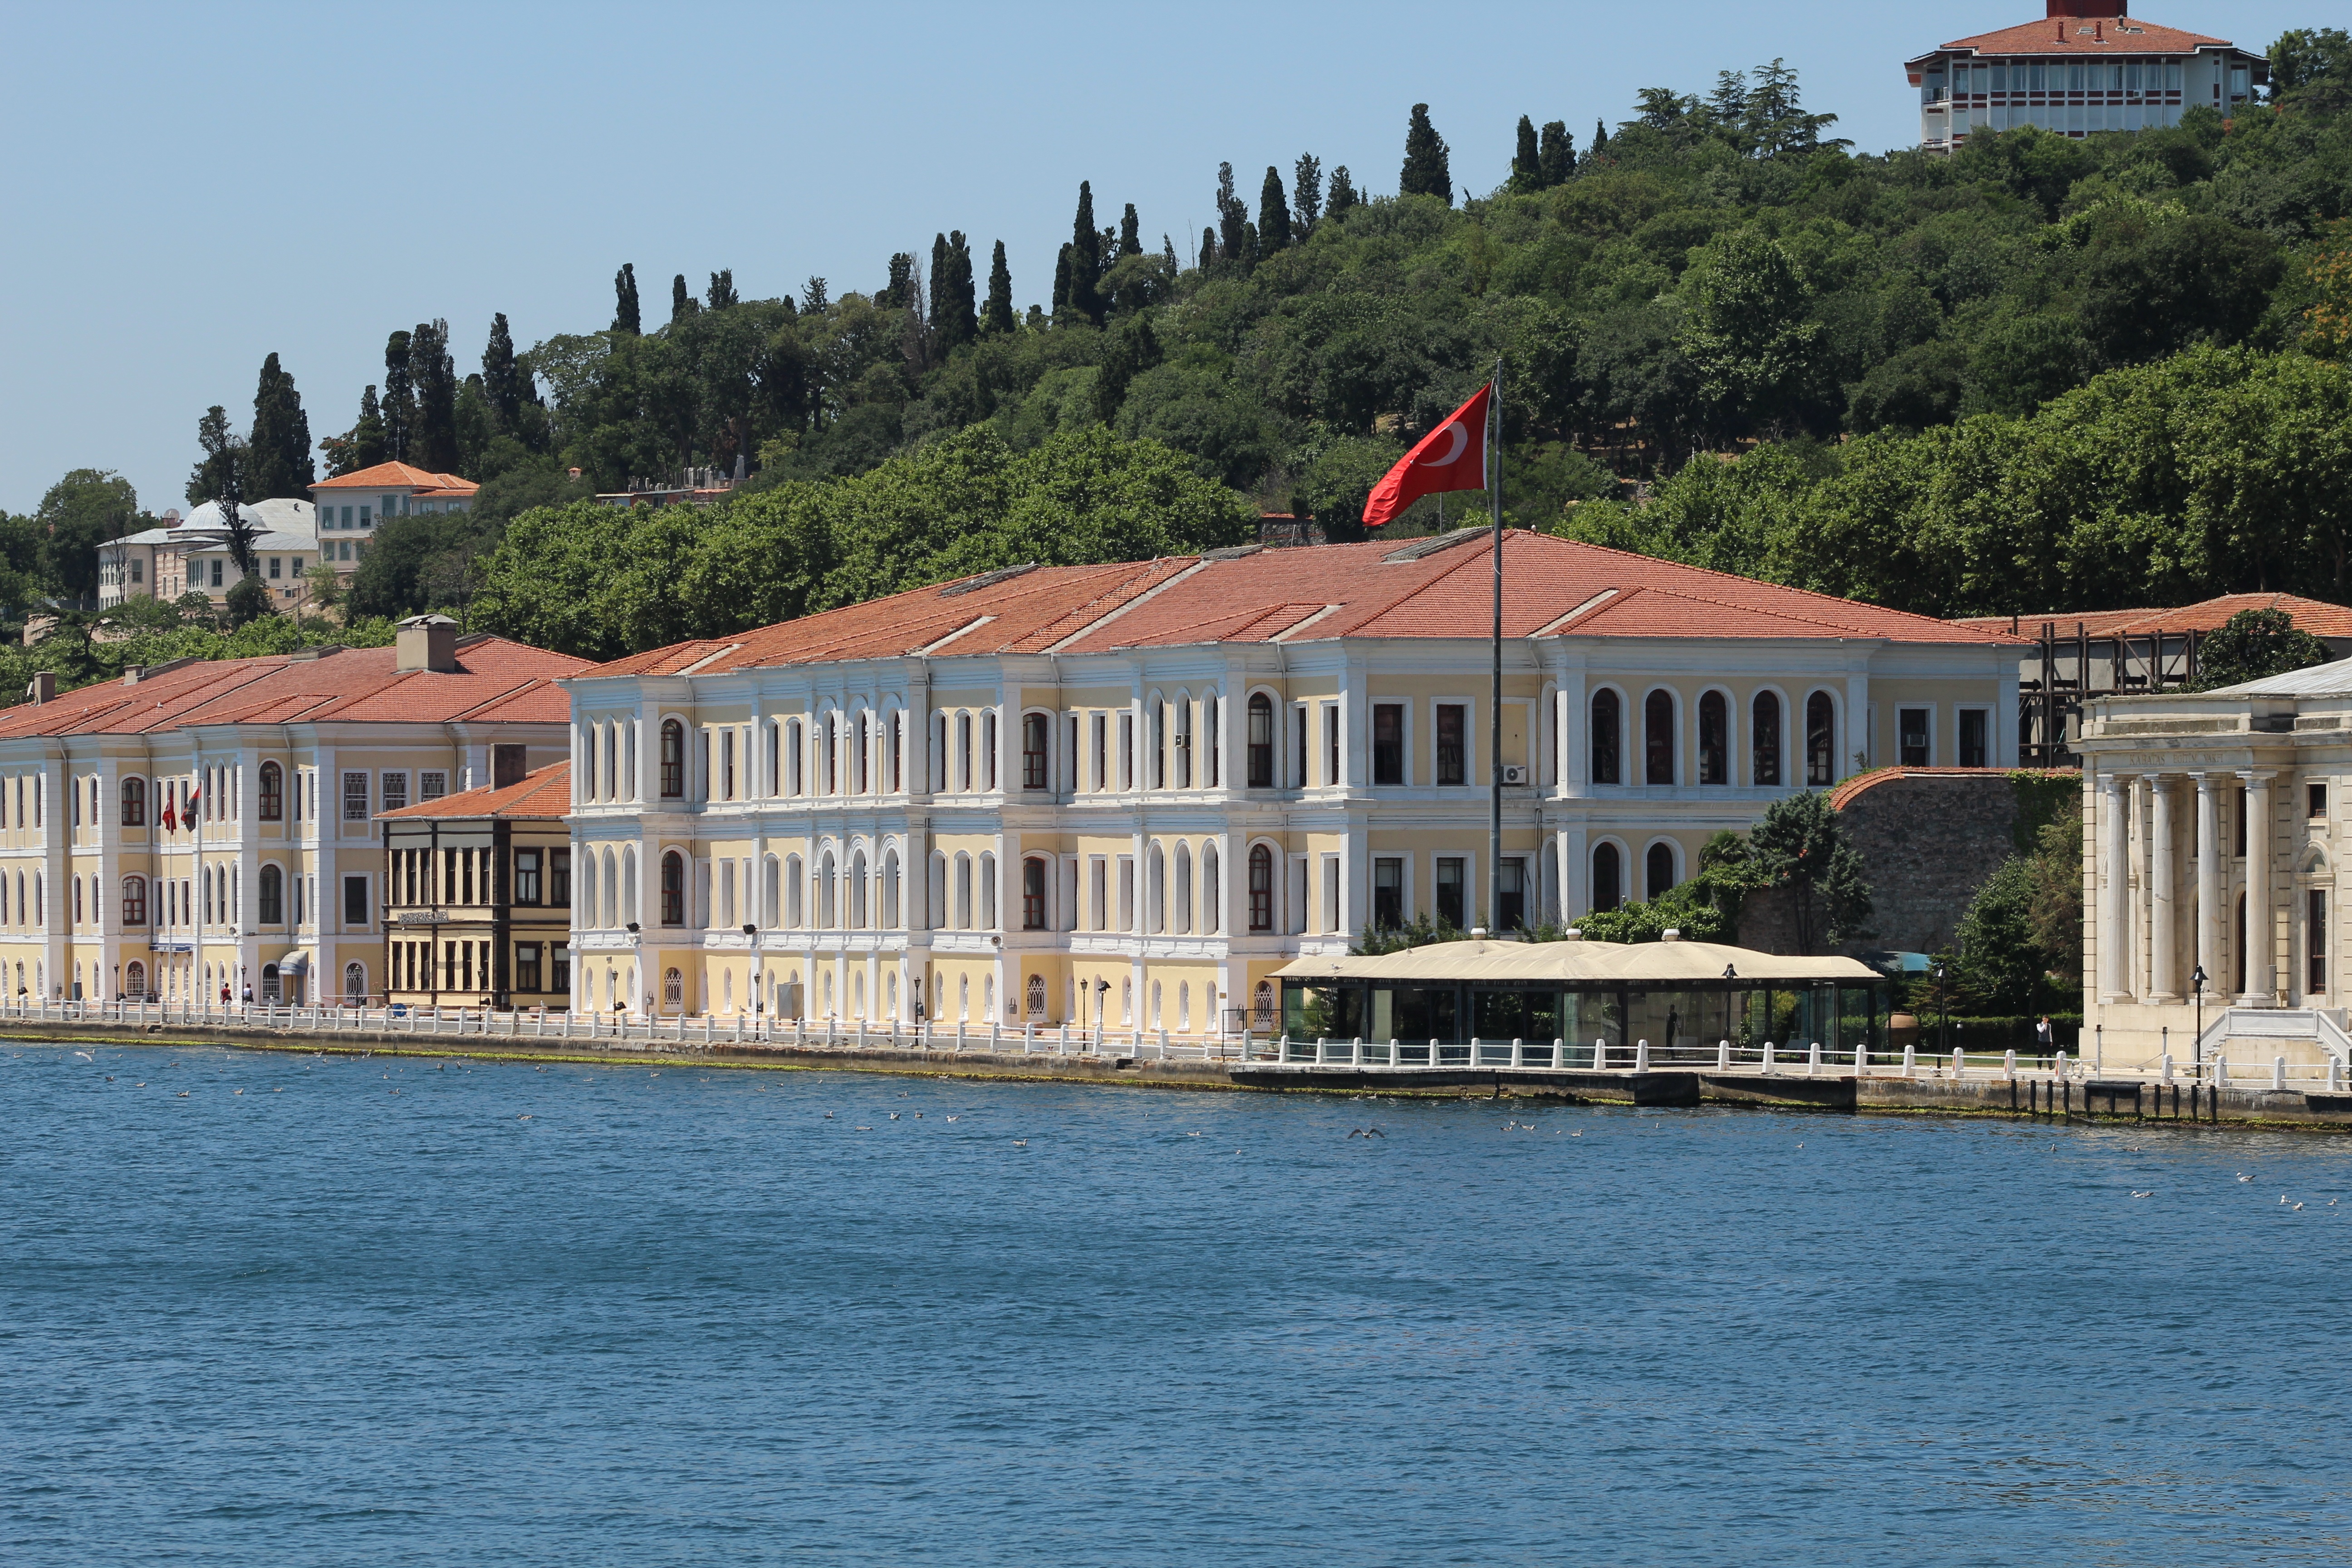
sea, town, palace, river, vacation, flag, istanbul, bosphorus, estate